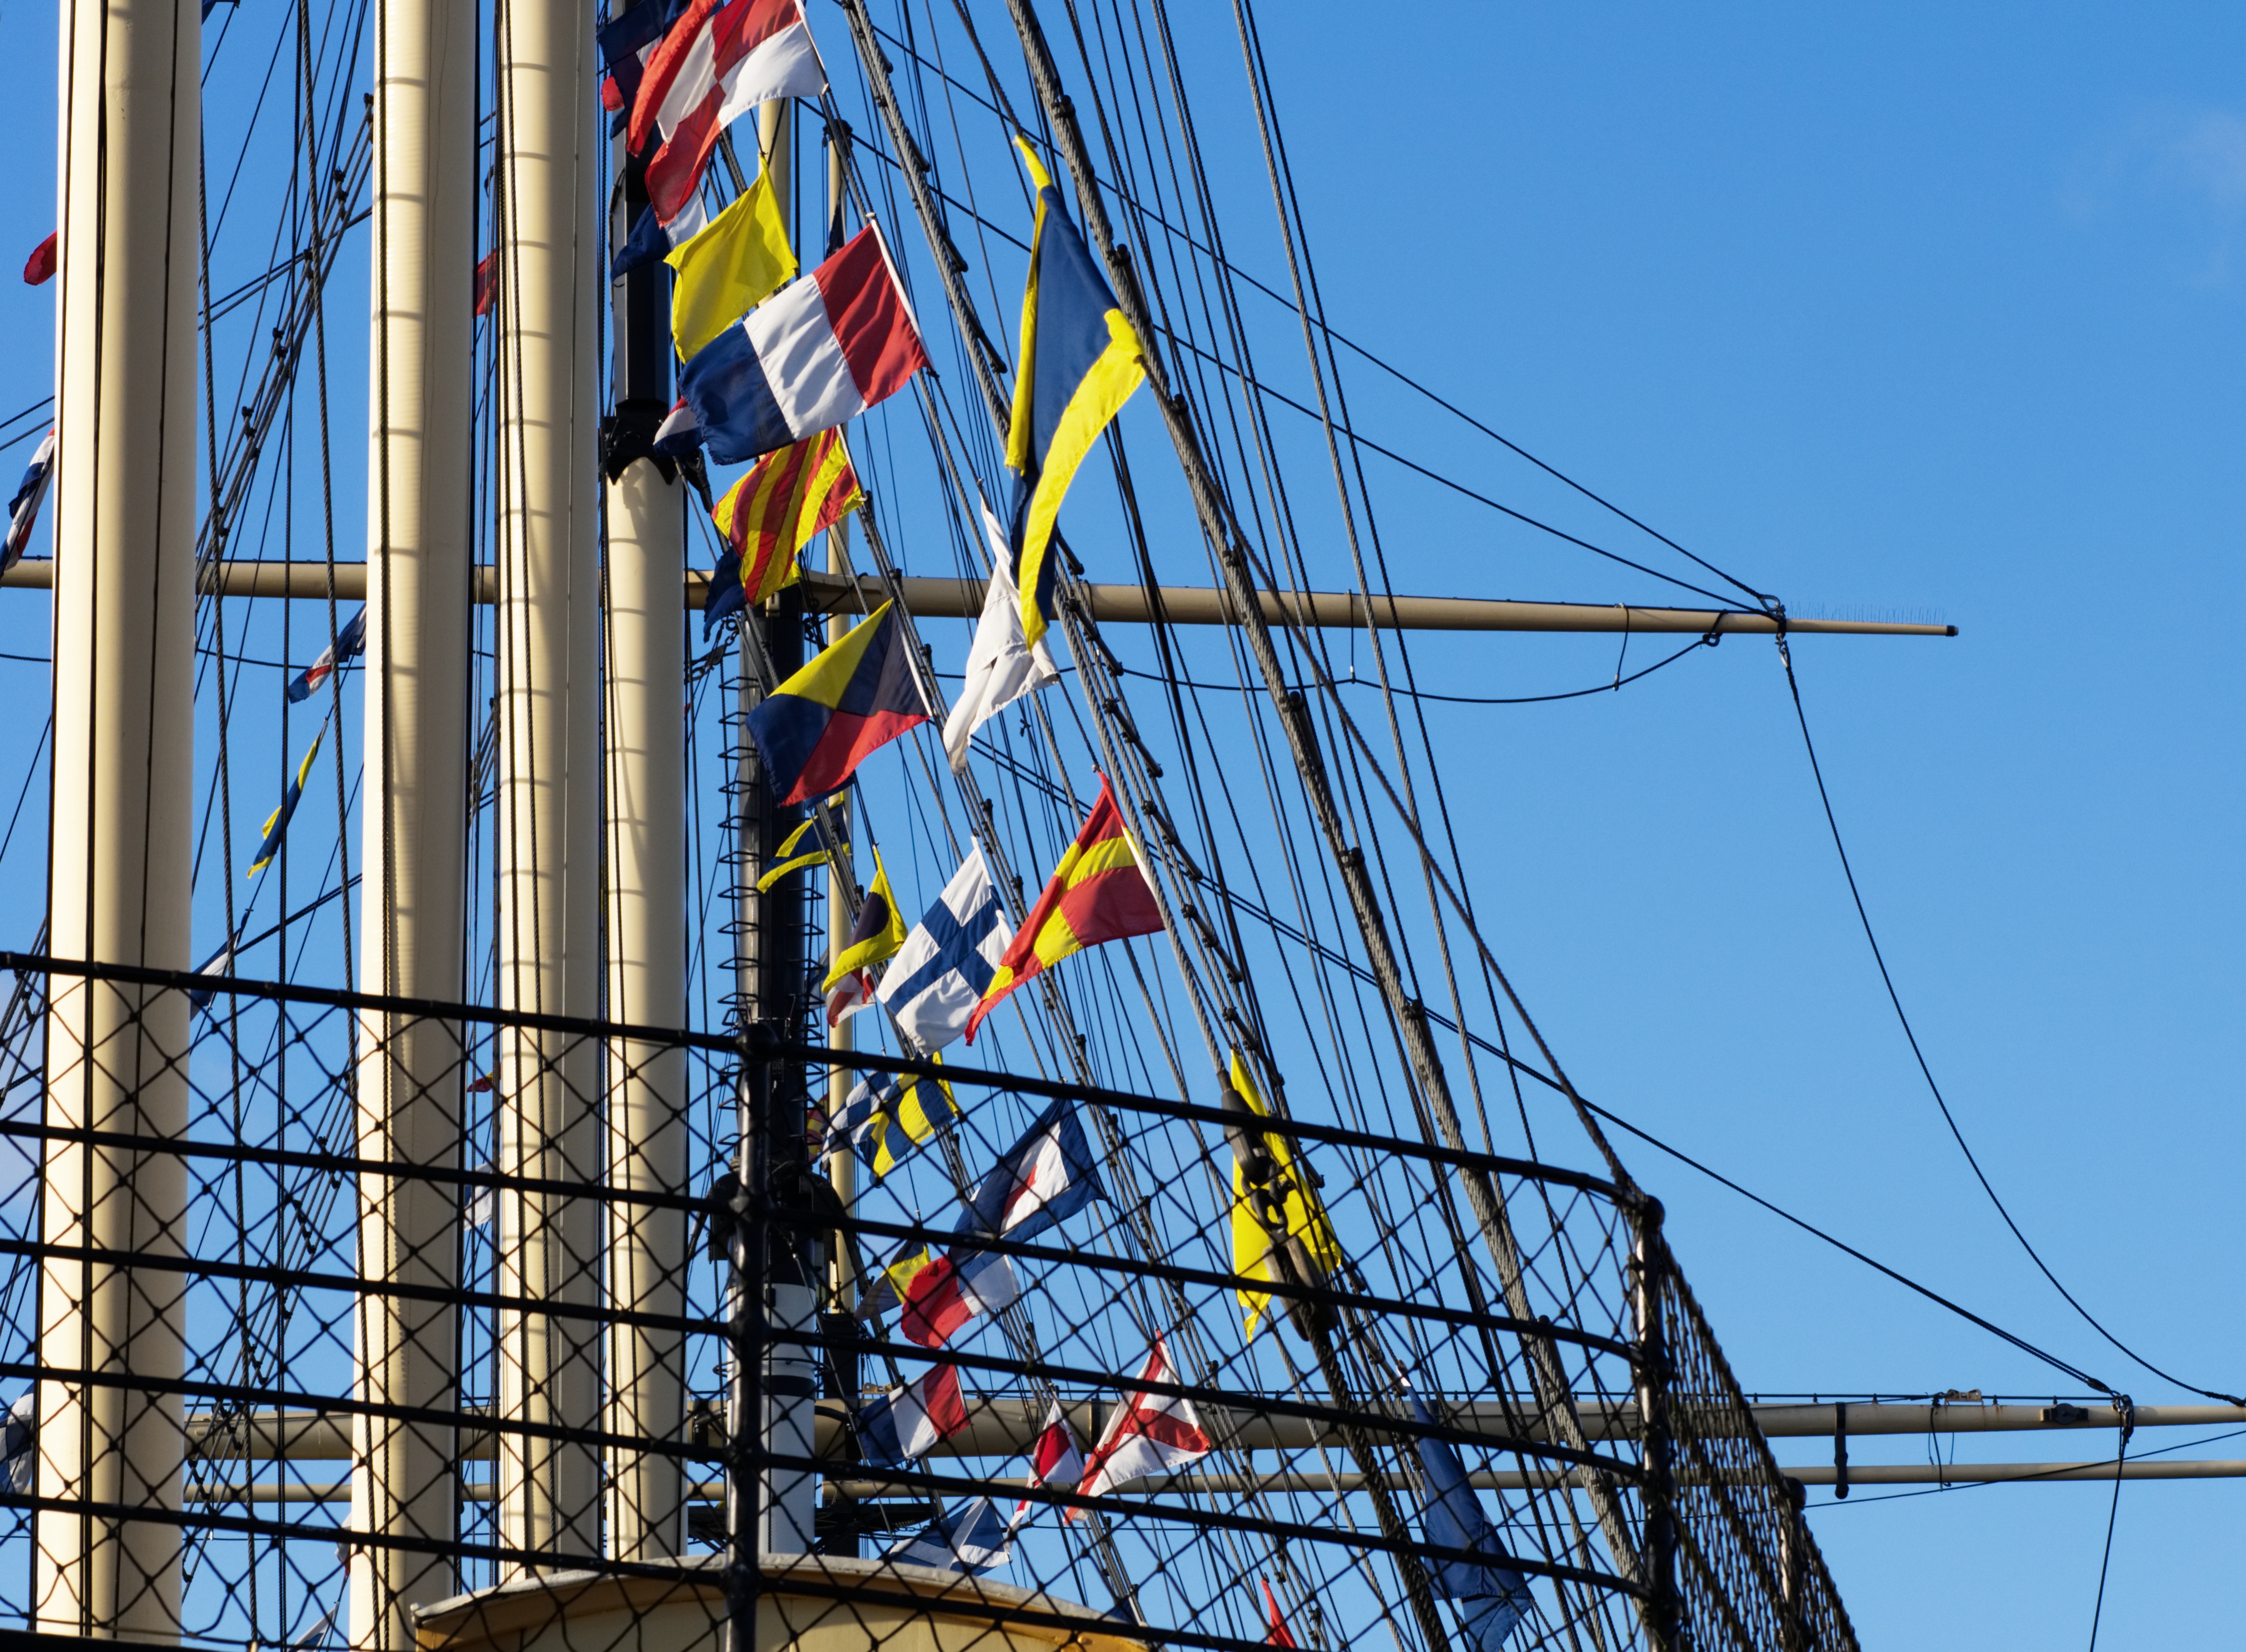
sky, boat, steam, building, ship, vessel, vehicle, equipment, mast, sailing, rigging, flag, signal, electricity, bunting, nautical, sail, marine, clipper, stay, maritime, naval, watercraft, yard, bristol, barque, sailing ship, rig, tall ship, galleon, full rigged ship, ss great britain, electrical supply, caravel, public utility, east indiaman, shroud, international code, ship replica